Waste management in Australia

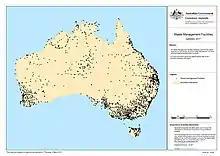
Waste management facilities in Australia as of 2017

A harmonised action has been taken by Planet Ark, PREP Design and the Australian Packaging Covenant Organisation, producing the Australasian Recycling Label (ARL) as a result. The label refers to each component of a package (for example, of both a bottle and its cap), and it states its end-of-use destination. The destination is distinguished in three categories: recyclables, not recyclables and conditionally recyclables. Conditionally recyclable products can be potentially recycled, but they might undergo further restrictions depending on the state or council. Examples of their destination can be either the red or yellow bins, or the store drop offs.